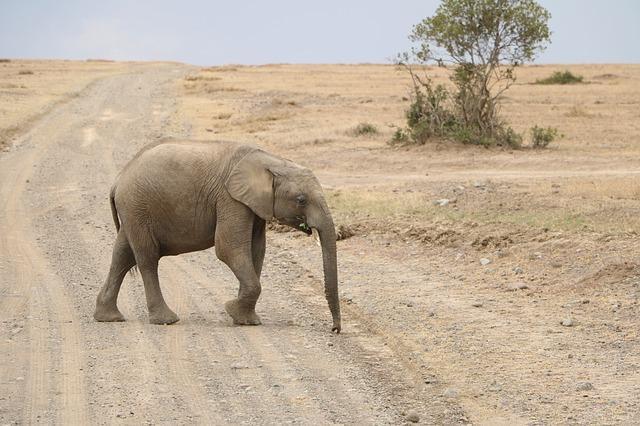
elephant